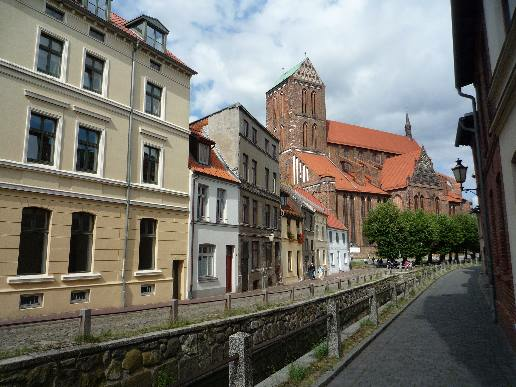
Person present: No